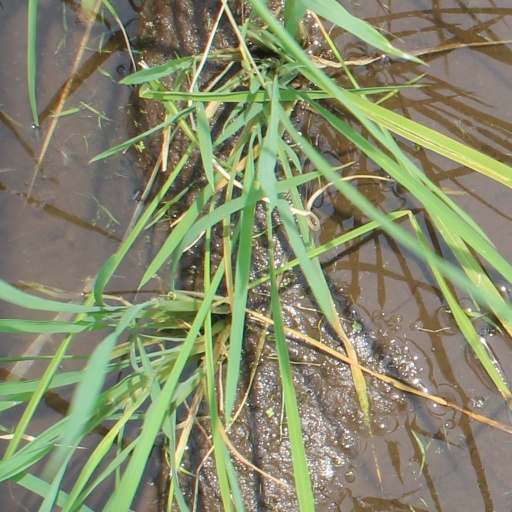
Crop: rice